María Abradelo

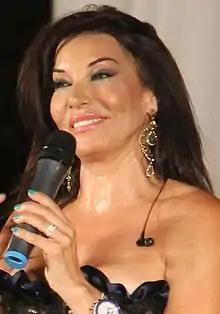
Abradelo (2015)

María Patton Bastante Abradelo (born 10 October 1969) better known as María Abradelo is a Spanish actress.